Alexandre Colonna-Walewski

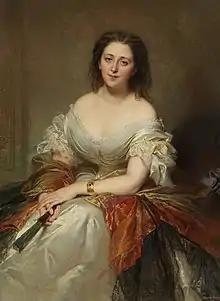
Marie-Anne Walewska, born Ricci, by Edouard Louis Dubufe

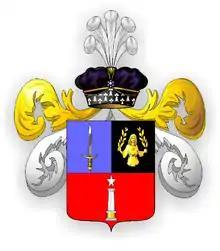
Arms of Colonna-Walewski

He married firstly in London on 1 December 1831 Lady Catherine Montagu (London, 7 October 1808 – Paris, 30 April 1834), daughter of George Montagu, 6th Earl of Sandwich, by his wife Lady Louisa Lowry-Corry. Following her death in childbirth, he married secondly, on 4 June 1846 in Florence, Maria Anna di Ricci (Florence, 18 July 1823 - Paris, 18 November 1912), daughter of the Papal Count Zanobi di Ricci by his wife Princess Isabella Poniatowski. He also fathered a son by the actress Rachel Felix in 1844.